Rabati Malik

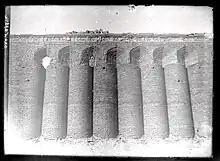
Walls of Rabati Malik. Photo from 1925(Currently not saved)

At the end of the 19th century and into the 20th century, the Rabati Malik caravanserais continued to deteriorate. In 1875, one of the two minarets on the southern facade collapsed, leaving only the western minaret standing. According to findings from 1911, the central dome with the dome was also in a state of disrepair. In 1924, the right side of the southern facade collapsed.